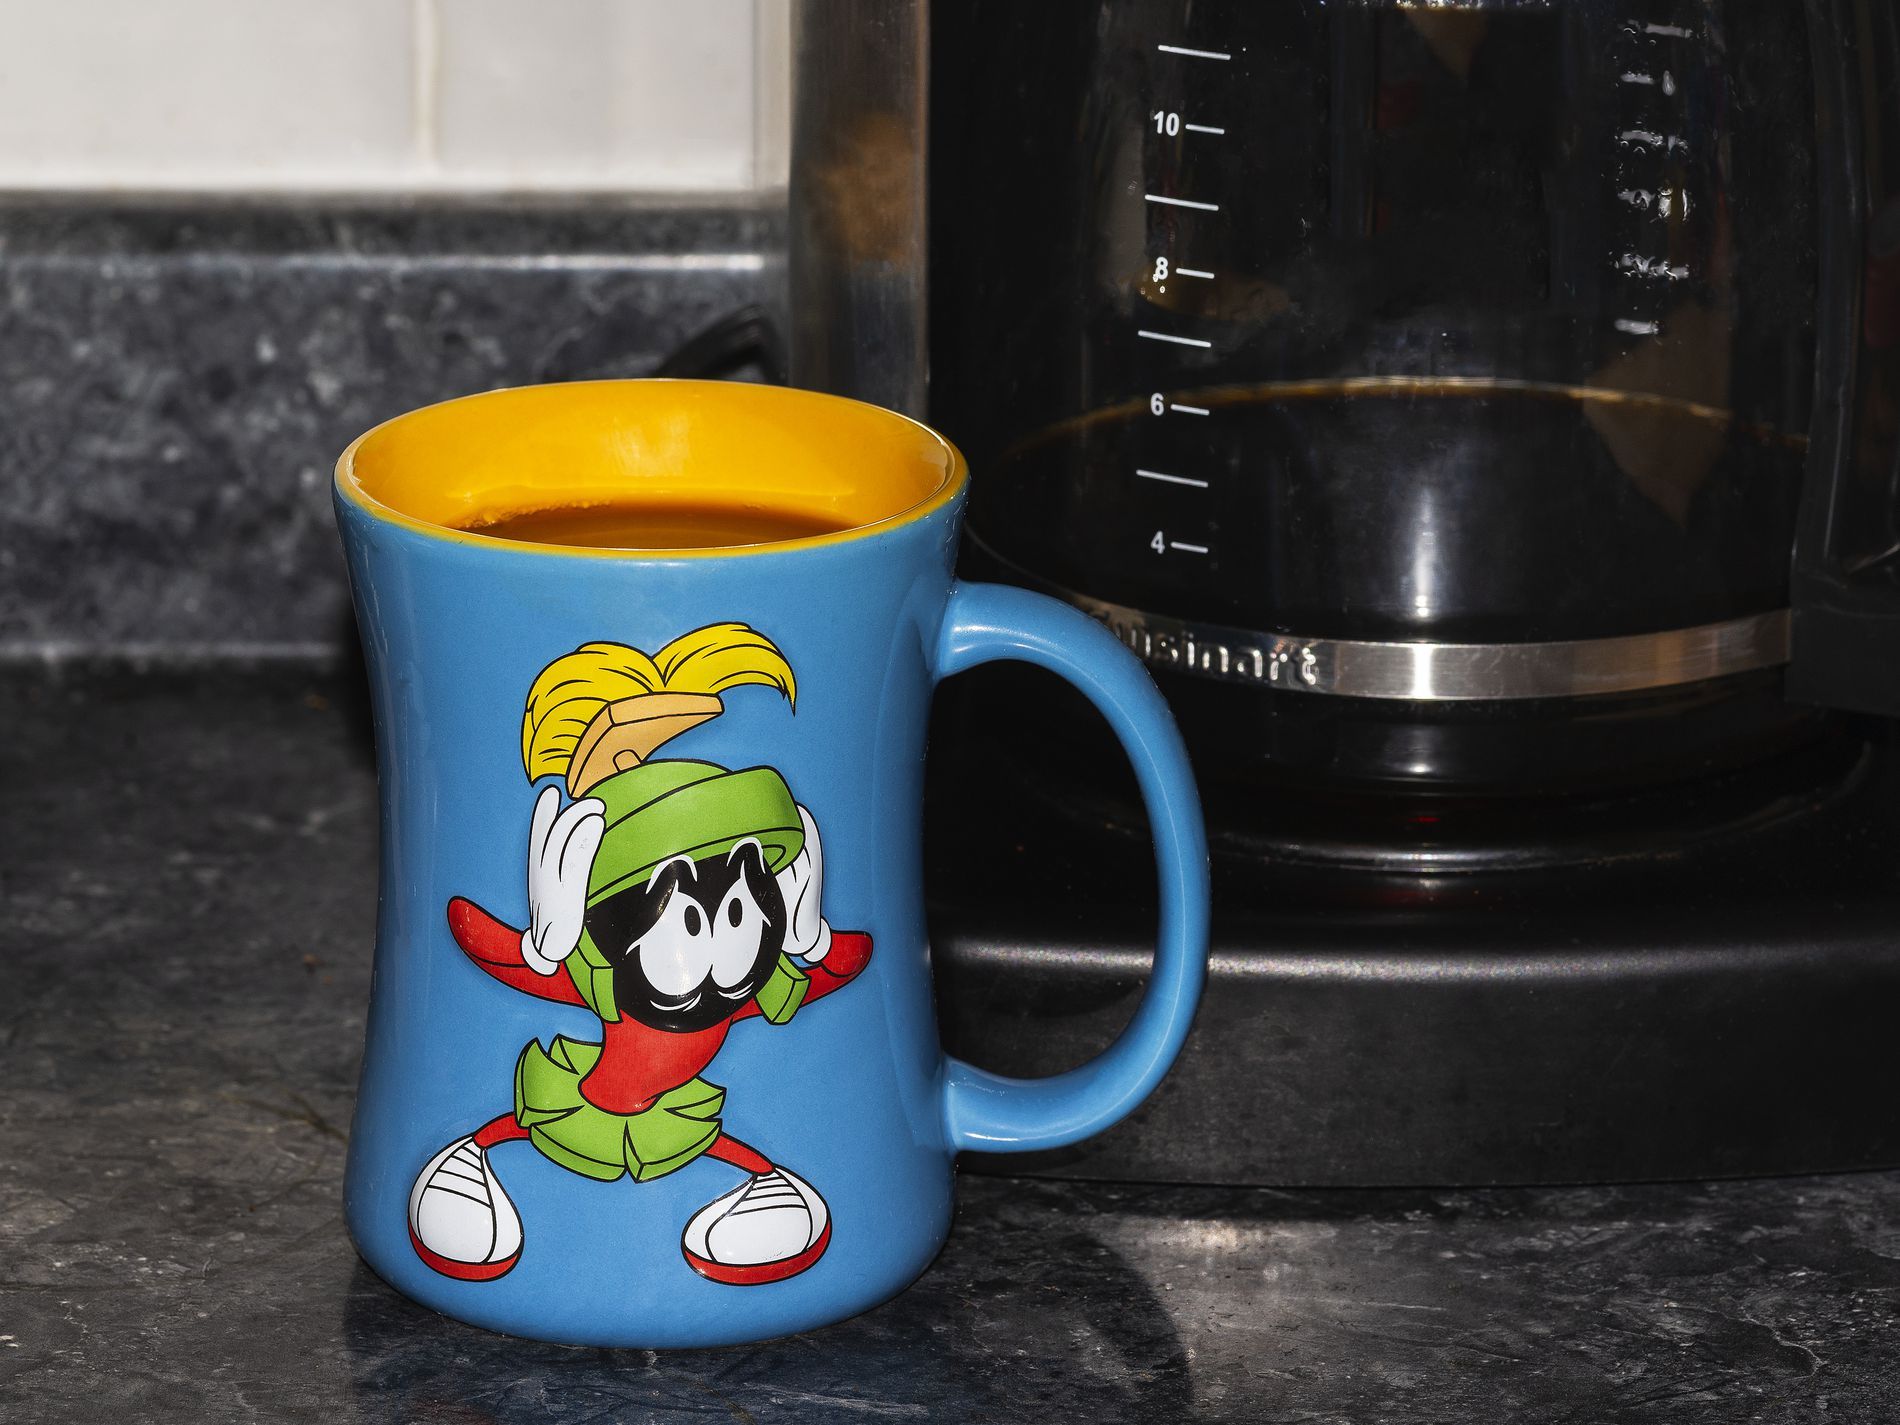
Coffee Break.
This image features a mug with a cartoon character (Marvin the Martian) on it, filled with coffee. Behind it, there is a kettle, all placed on a kitchen countertop with a white tiled background.
This eye-level, close-up shot captures a calm kitchen moment featuring a mug and a kettle. The bold color palette of the kitchen items, especially the colorful mug, makes it the center of attention, evoking a relaxed mood.
Labels: Cup, Beverage, Coffee, Coffee Cup, Painting, Kettle, Kitchen countertop, White wall, Mug
Camera: NIKON CORPORATION NIKON D610
Lens: 105.0 mm f/2.8, AF Micro-Nikkor 105mm f/2.8D or Sigma Macro 105mm F2.8 EX DG
Aperture: F10
Exposure: 1/60 sec
ISO: 200
Focal length: 105.0 mm